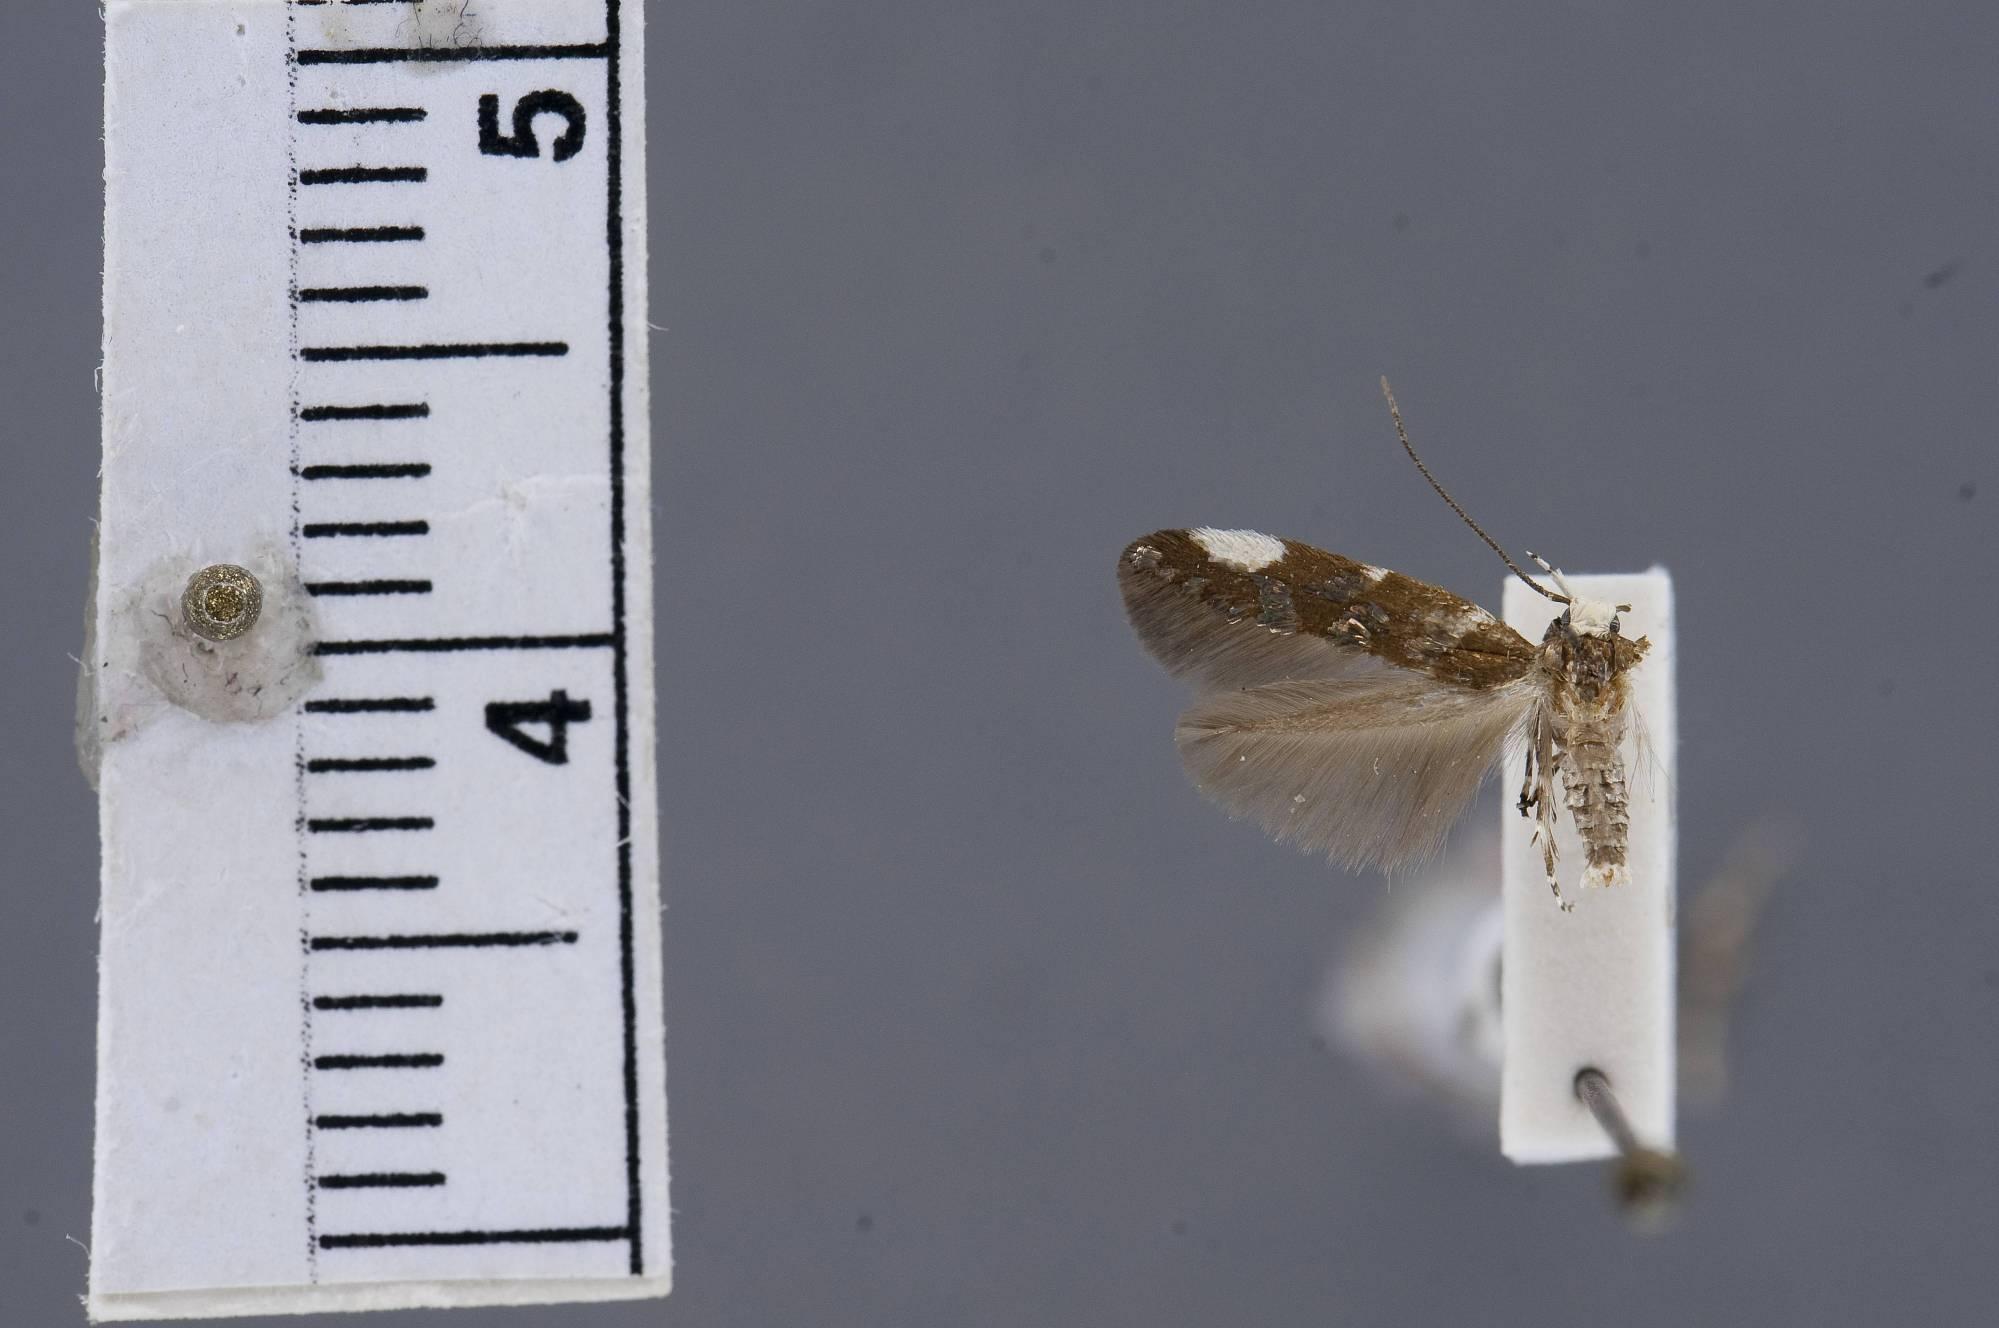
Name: Eteobalea enchrysa
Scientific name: Eteobalea enchrysa Hodges, 1962
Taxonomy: Animalia, Arthropoda, Insecta, Lepidoptera, Glossata, Cosmopterigidae, Cosmopteriginae
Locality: Cajon Valley, San Bernardino, California, United States
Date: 30 Jun 1938